Trois milliards sans ascenseur

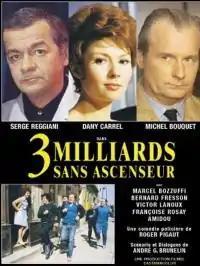

Trois milliards sans ascenseur (Translation: "Three Billions Without an Elevator") (/ "Seven Brains for a Perfect Shot") is a 1972 French-Italian film, directed by Roger Pigaut. It stars actor Gabriele Ferzetti. The script was co-written by Lucio Fulci.